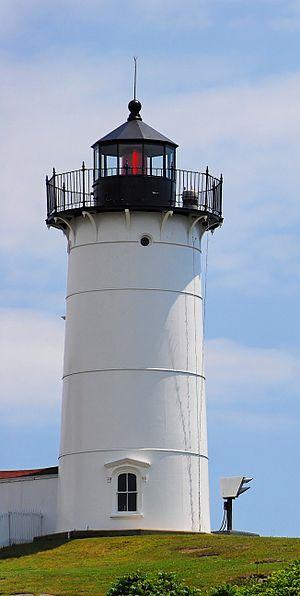
Le phare de Cape Neddick ou phare de Nubble est un phare actif situé à Cape Neddick, Maine une ville côtière du comté de York.